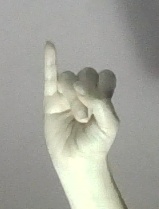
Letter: meem